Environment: real
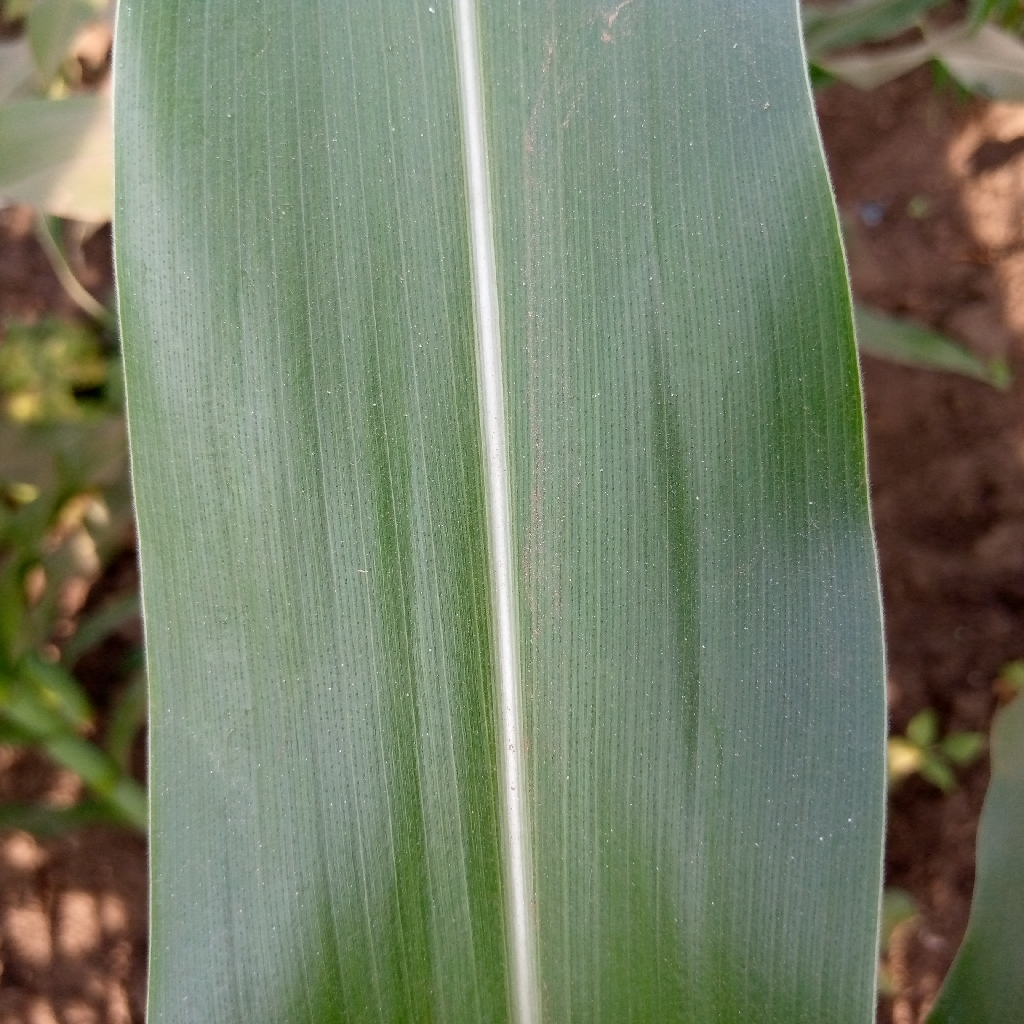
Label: healthy